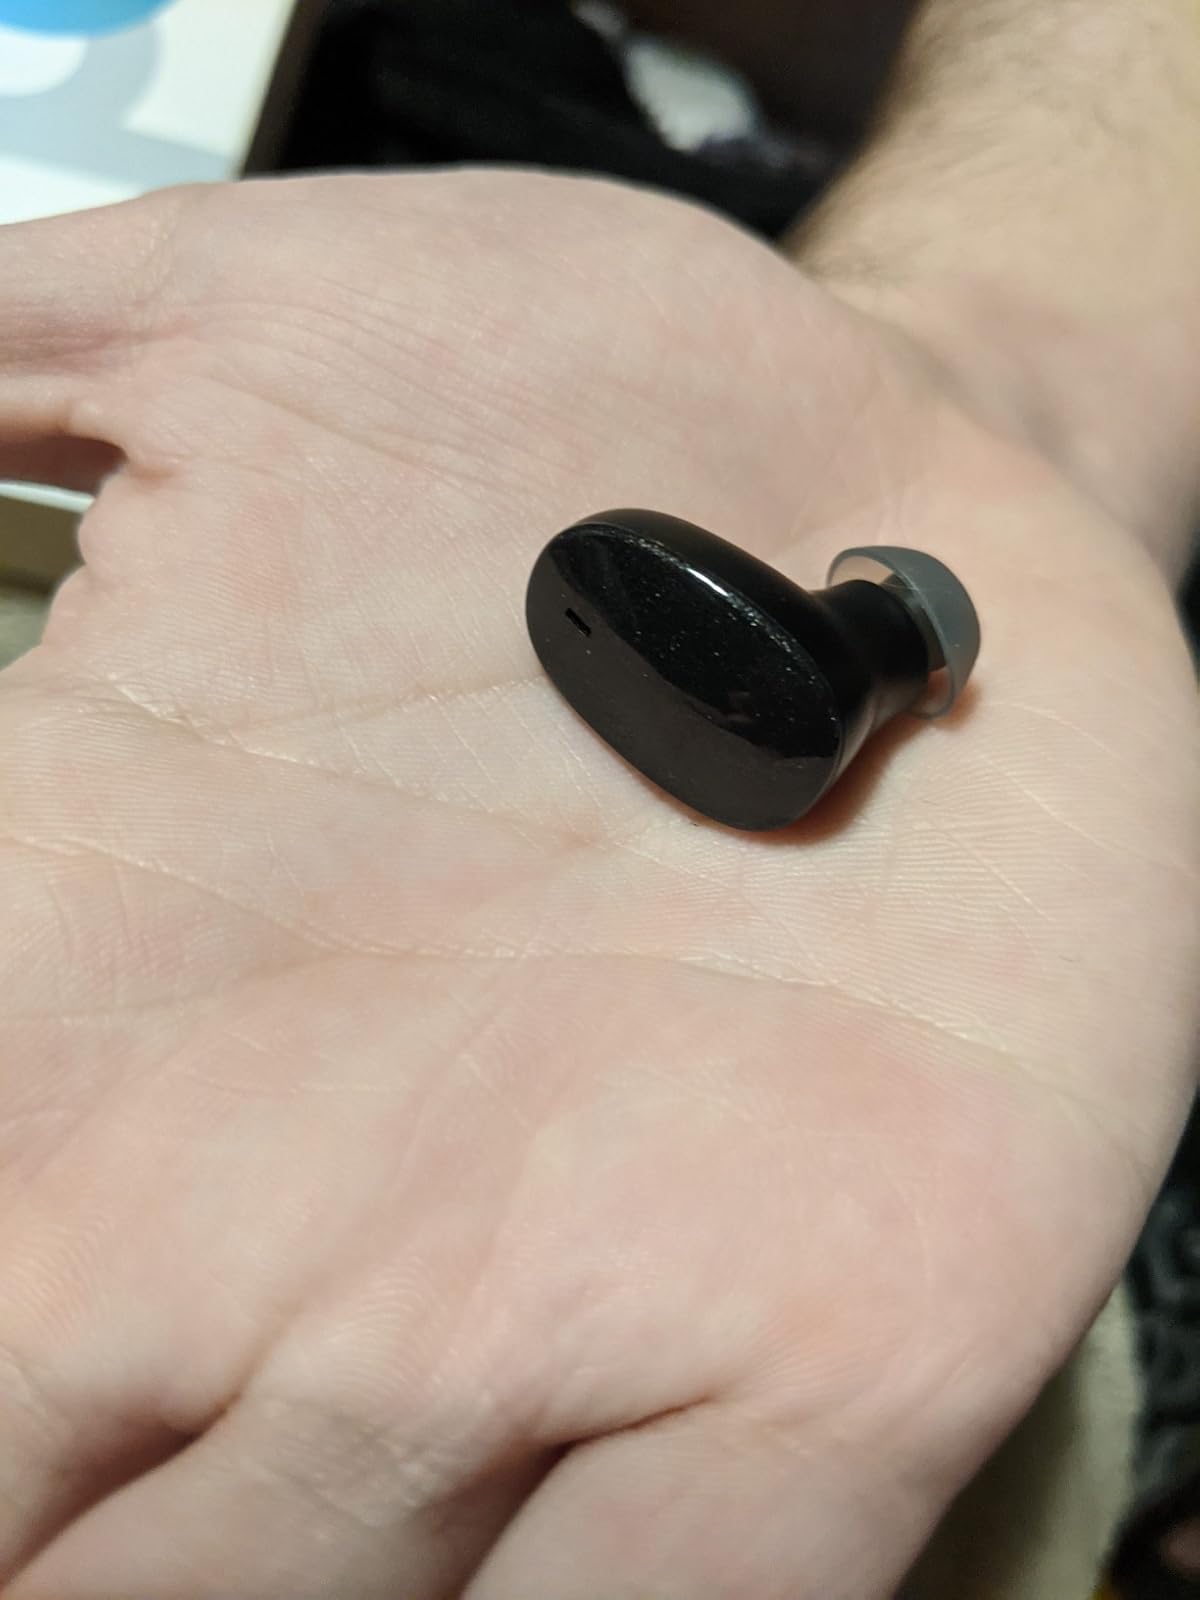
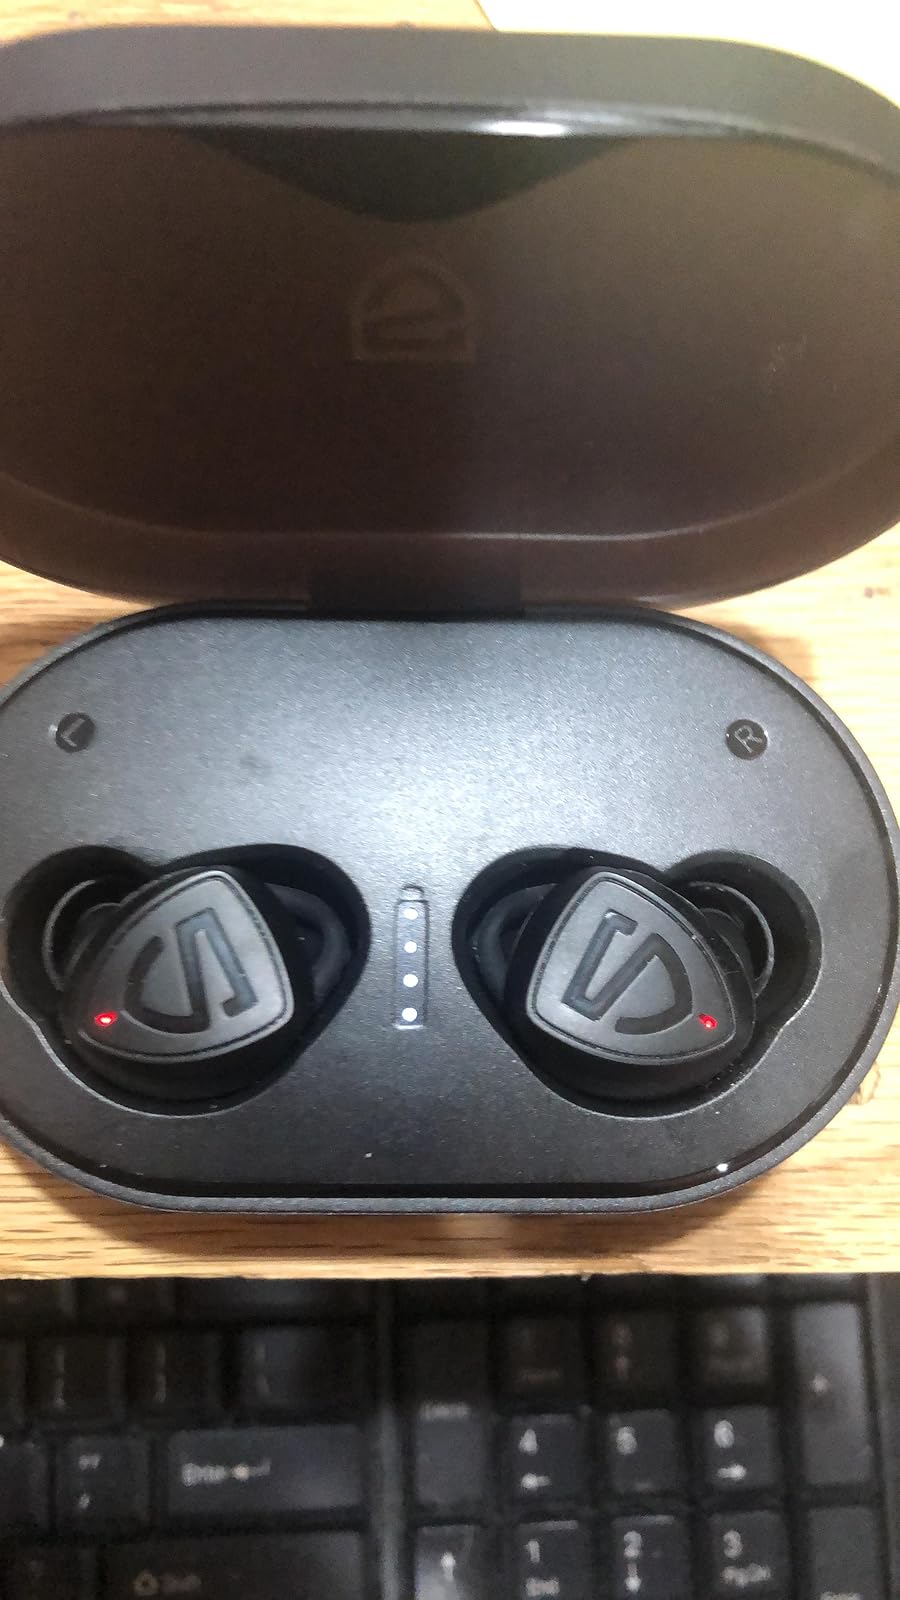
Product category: earbuds
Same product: no